Danica Patrick

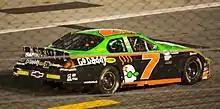
Patrick during her only ARCA start in 2010

Patrick's final race was the 2018 Indianapolis 500. Having difficulty with the car setup, she lost control going into turn two on Lap 68 and crashed into the outside wall. Patrick came back down the track and then hit the inside wall. Patrick started in seventh position and was ranked thirtieth.